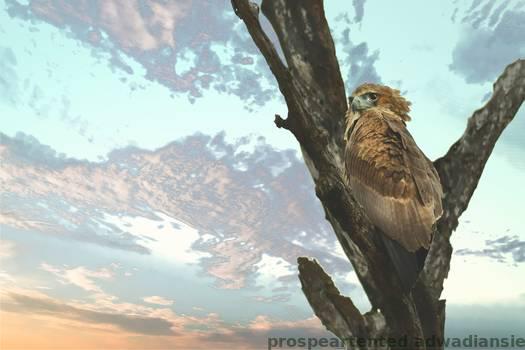
Label: Watermark